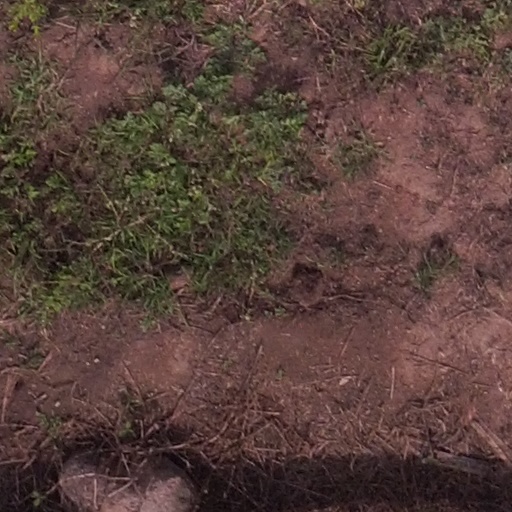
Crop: maize; corn